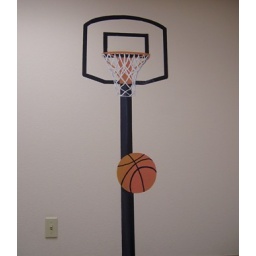
Touch of Paint. Madera CA. 559-706-0724. Life size basket ball hoop in pediatric office